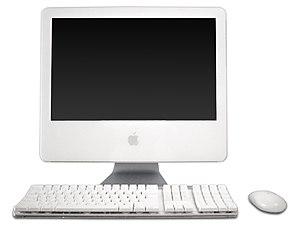
L'iMac G5 est un ordinateur de la famille des tout-en-un iMac, lancé par Apple en septembre 2004. Dernier iMac supportant un processeur PowerPC, il sera remplacé par son successeur, l’iMac Intel, en janvier 2006 avant d’être retiré de la vente en mars 2006.
L'iMac est la gamme d’ordinateurs tout-en-un grand public d’Apple depuis 1998. Les premiers modèles, à écran cathodique, ont relancé la marque Apple à la fin des années 1990. Six générations de cet ordinateur de bureau ont été commercialisées en quatorze ans, du premier modèle coloré aux formes rondes, jusqu’au tout-en-un à écran plat 16:9, aujourd'hui en vente.